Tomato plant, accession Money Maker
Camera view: bottom (45 deg); turntable rotation: 120 degrees
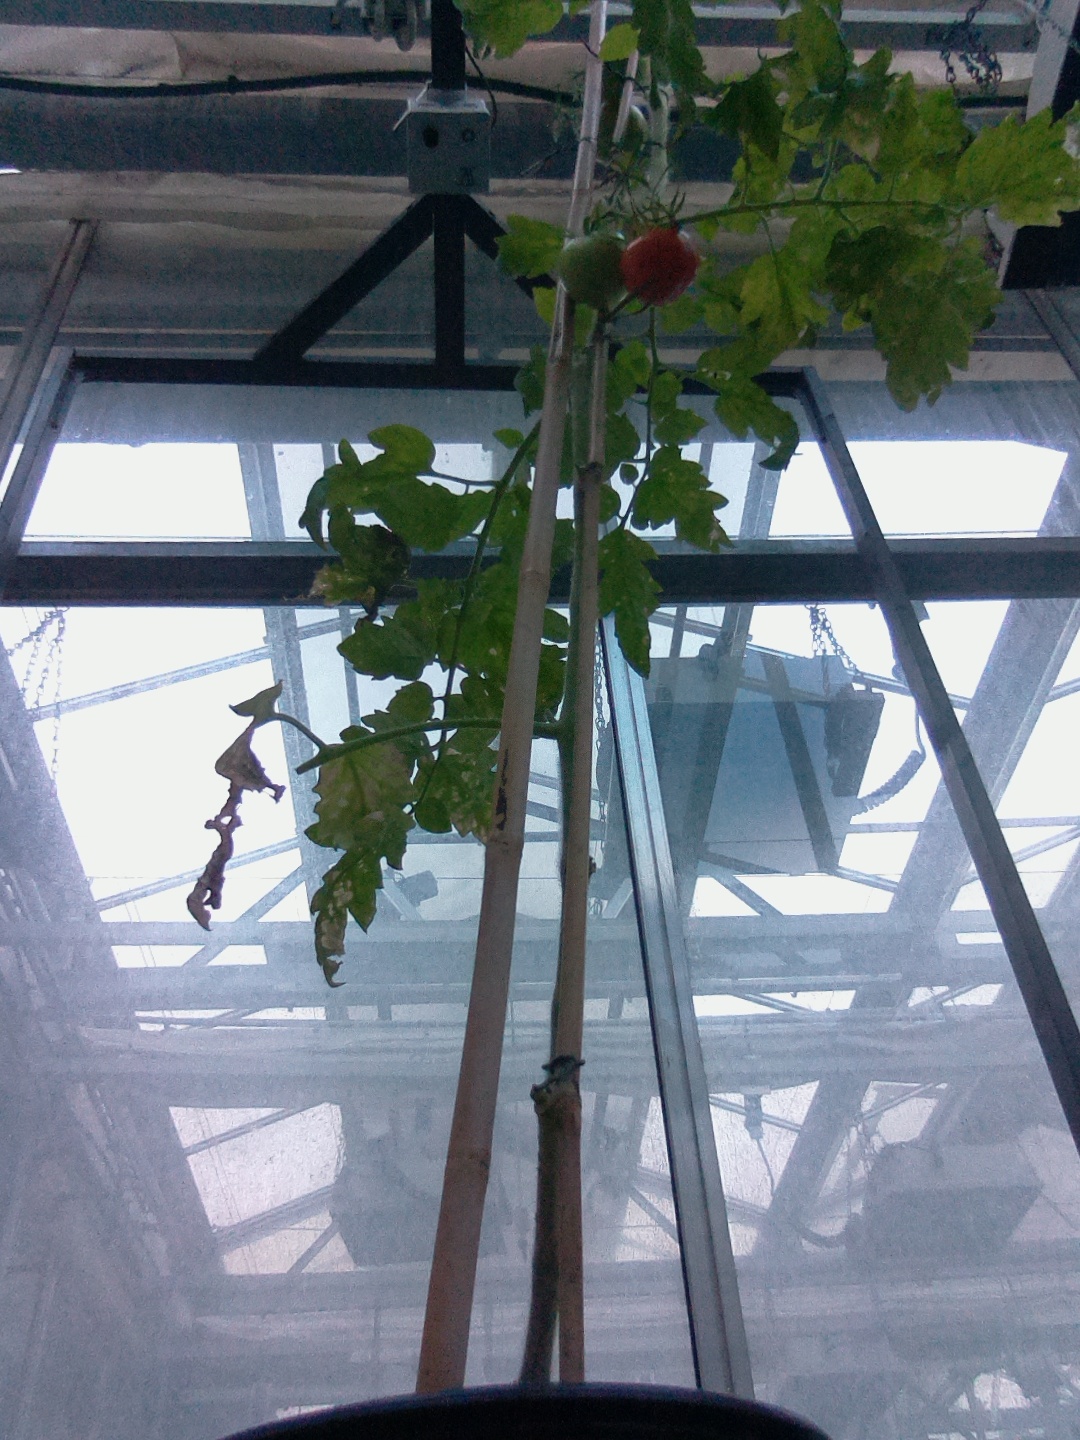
BBCH growth stage 82: 20%-30% of fruits show typical fully ripe color